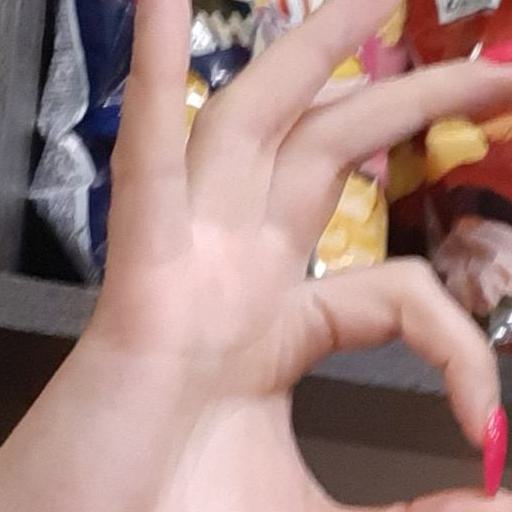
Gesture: ok